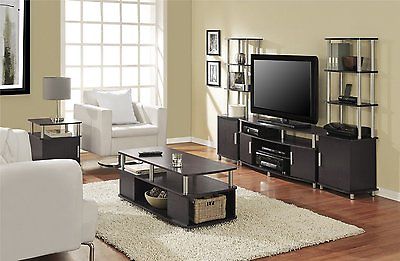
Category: cabinet